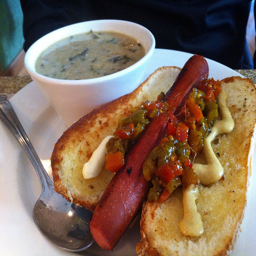
There is a hot dog on a toasted bun with relish and mustard and soup.
Hot dog with relish on a toasted bun.
A hotdog with condiments and a cup of soup are arranged on a plate.
A hot dog on a toasted bun slathered with condiments.
A plate of soup and a hot dog sandwich.